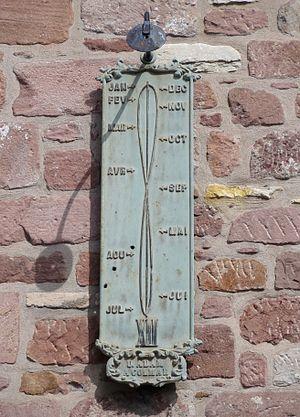
Alsace, Haut-Rhin, Chapelle Saints-Félix-et-Régule de Kientzheim (IA68004078), place de l'Abbé-Buchinger. Cadran solaire.
L'heure en France métropolitaine est, l'hiver, l'heure normale d'Europe centrale c'est-à-dire celle du fuseau horaire UTC+01:00 ; l'été c'est l'heure avancée d'Europe centrale c'est-à-dire celle du fuseau horaire UTC+02:00. La France métropolitaine vit à cette heure avancée du dernier dimanche de mars au dernier dimanche d'octobre.